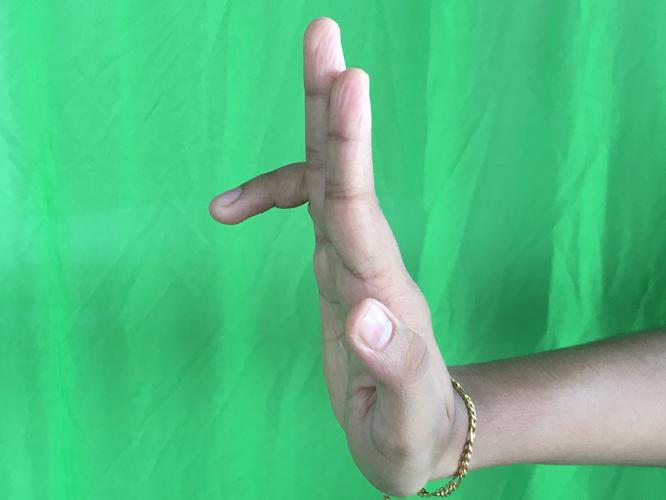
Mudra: Tripathaka
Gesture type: single_hand